Teleost

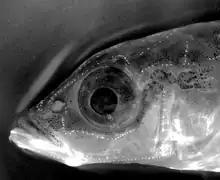
A stickleback stained to show the lateral line elements (neuromasts)

The major means of respiration in teleosts, as in most other fish, is the transfer of gases over the surface of the gills as water is drawn in through the mouth and pumped out through the gills. Apart from the swim bladder, which contains a small amount of air, the body does not have oxygen reserves, and respiration needs to be continuous over the fish's life. Some teleosts exploit habitats where the oxygen availability is low, such as stagnant water or wet mud; they have developed accessory tissues and organs to support gas exchange in these habitats.